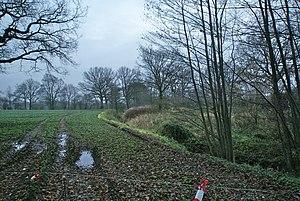
Henstedt-Ulzburg (Wohld), Allemagne: La vallée de la Höllenbek a Wohld